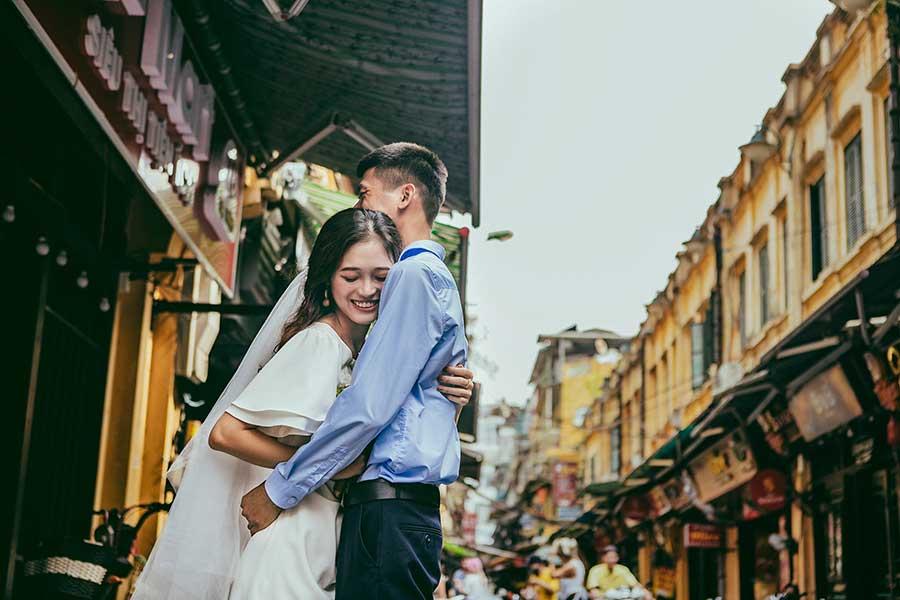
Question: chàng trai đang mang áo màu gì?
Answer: chàng trai đang mang áo màu xanh dương